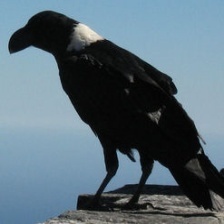
Species: WHITE NECKED RAVEN
Scientific name: CORVUS ALBICOLLIS